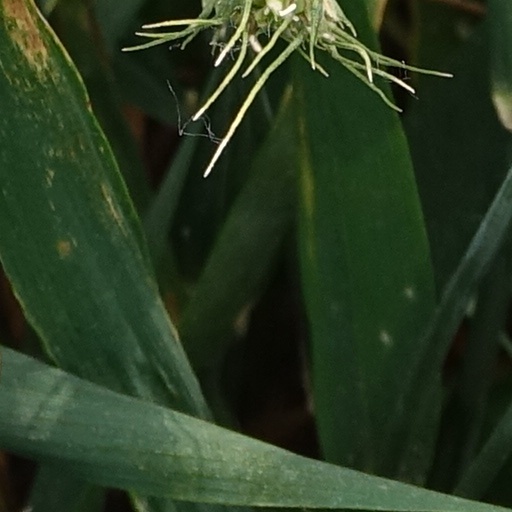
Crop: wheat